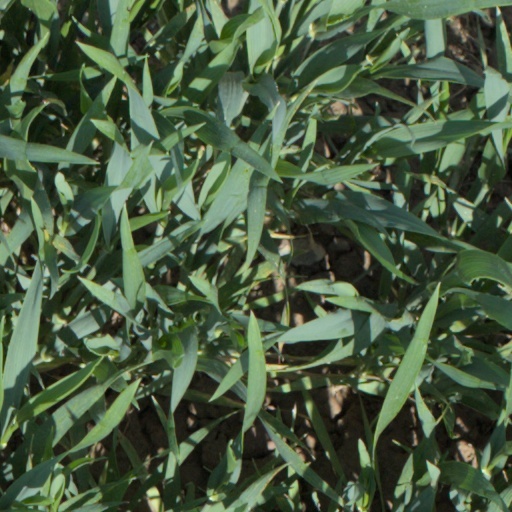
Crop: wheat